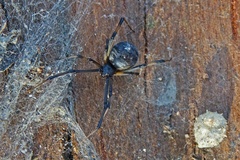
Species: Lactrodectus_hesperus